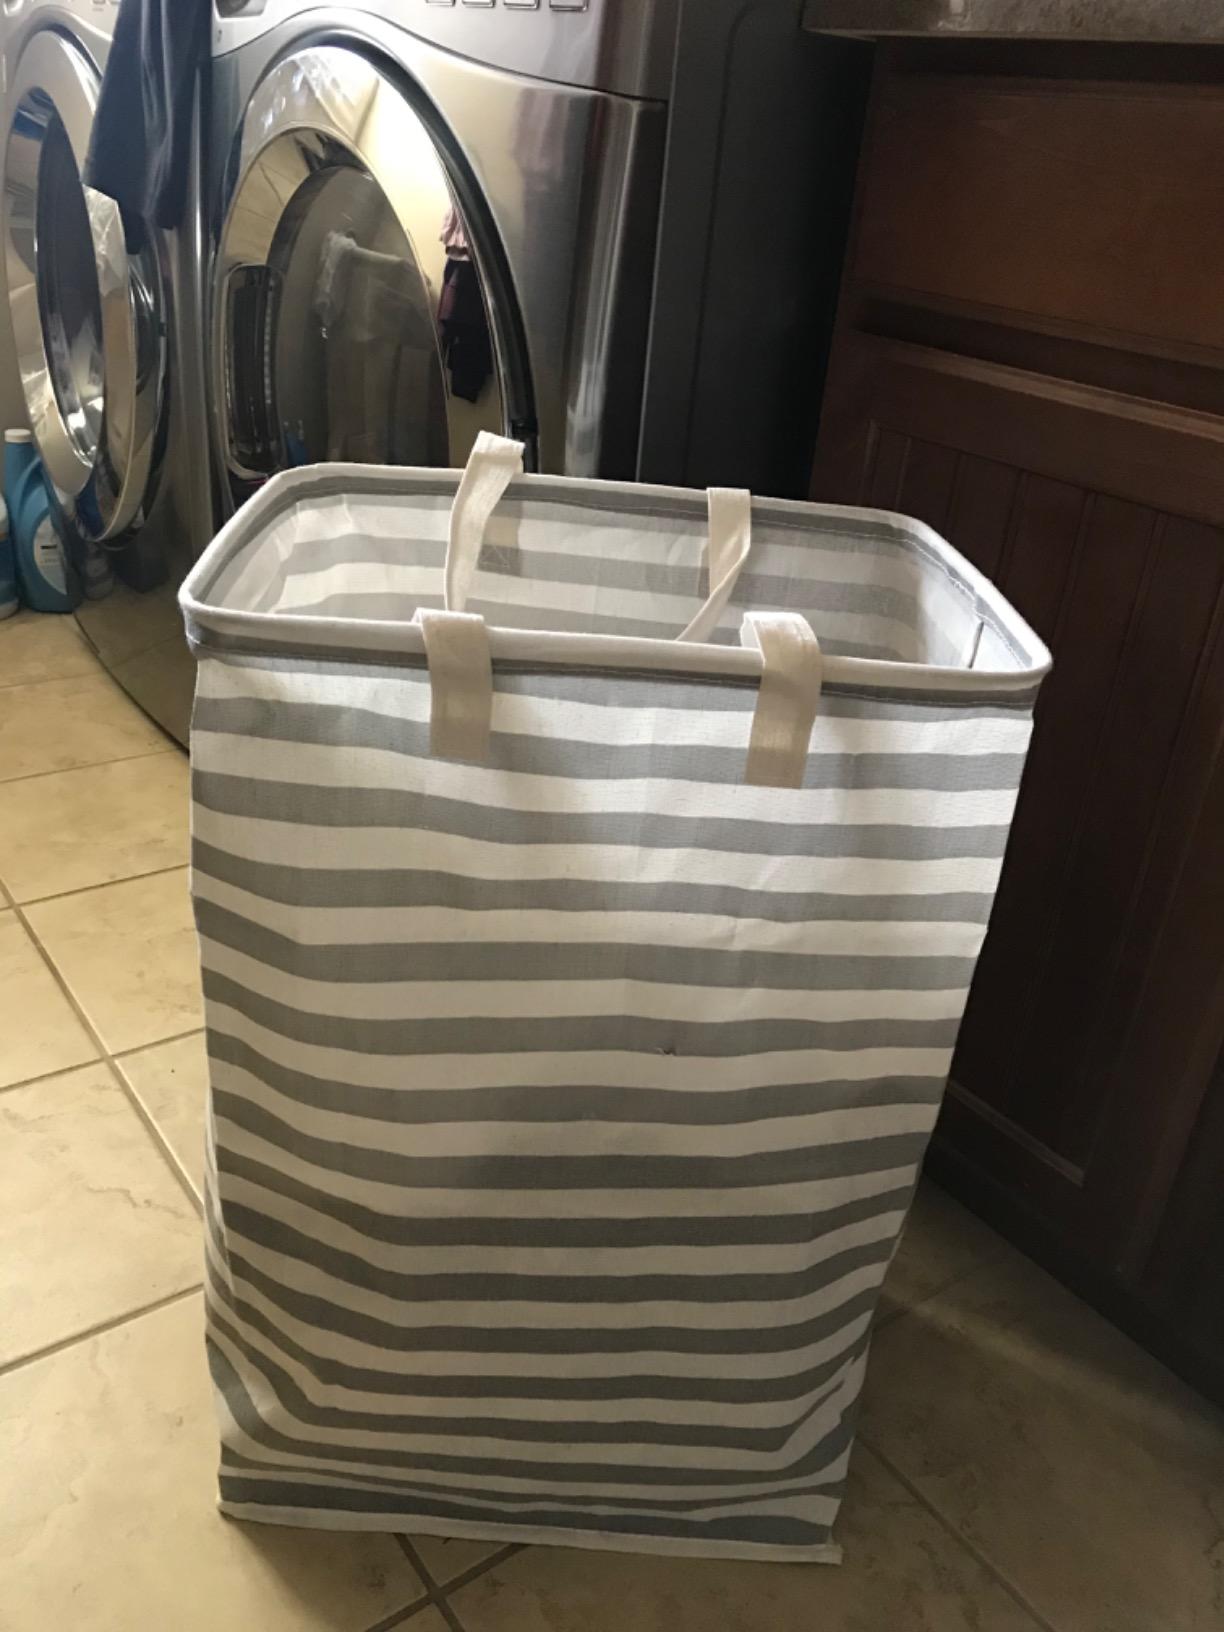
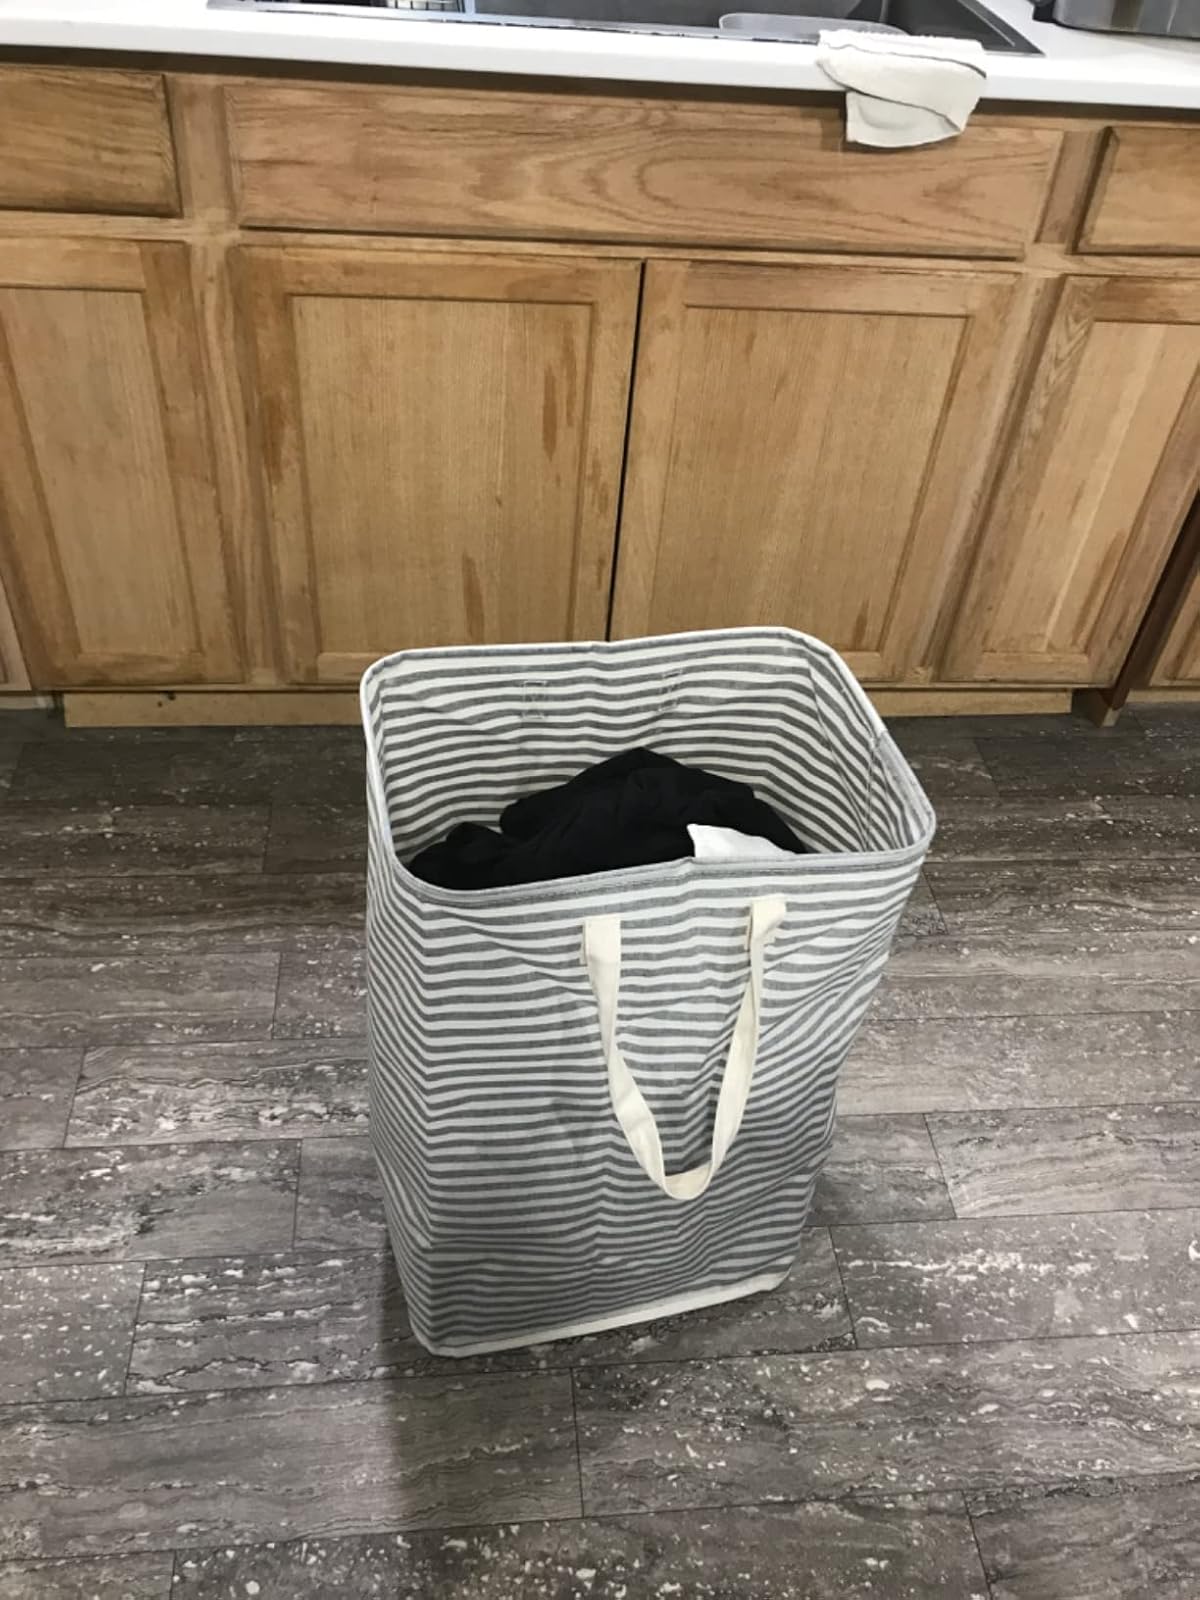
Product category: items_hamper
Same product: no